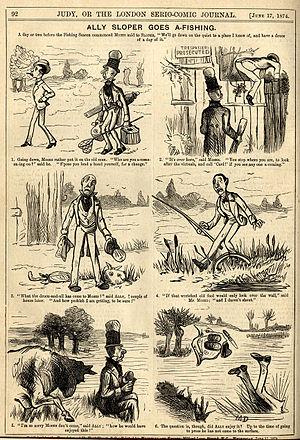
L'expression « bande dessinée britannique » désigne les bandes dessinées connaissant leur première publication au Royaume-Uni, généralement produites par des auteurs britanniques. Pays traditionnellement moins porté vers la bande dessinée que d'autres nations européennes comme la Belgique ou la France, le Royaume-Uni n'en est cependant pas exempt, et depuis Ally Sloper en 1867, nombre de héros ont marqué la population, grâce à des revues fortement diffusées comme Comic Cuts, The Beano ou encore 2000 AD.